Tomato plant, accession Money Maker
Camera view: vertical (180 deg); turntable rotation: 300 degrees
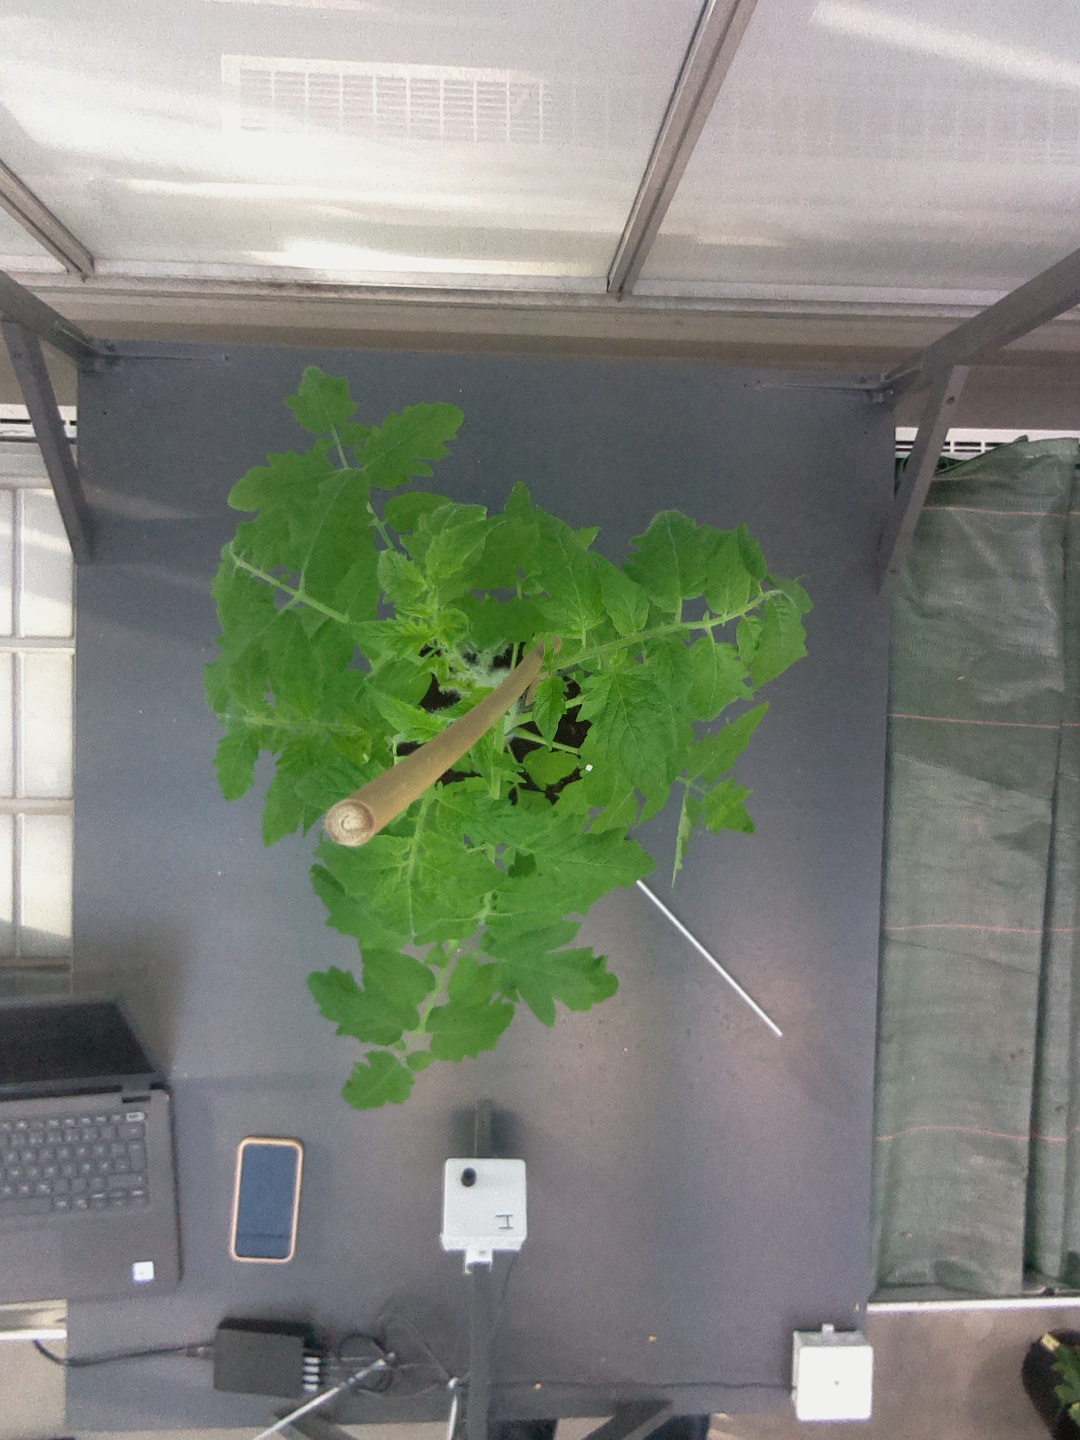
BBCH growth stage 22: 20%-30% Side shoots formed